We shall fight on the beaches

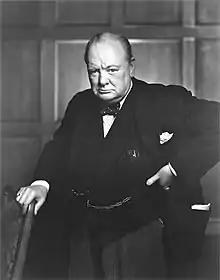
Churchill in 1941

"We shall fight on the beaches" was a speech delivered by the British Prime Minister Winston Churchill to the House of Commons of the Parliament of the United Kingdom on 4 June 1940. This was the second of three major speeches given around the period of the Battle of France; the others are the "Blood, toil, tears and sweat" speech of 13 May 1940, and the "This was their finest hour" speech of 18 June 1940. Events developed dramatically over the five-week period, and although broadly similar in themes, each speech addressed a different military and diplomatic context.